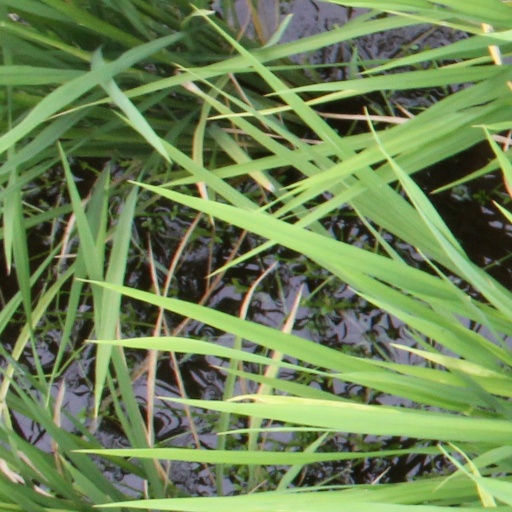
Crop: rice